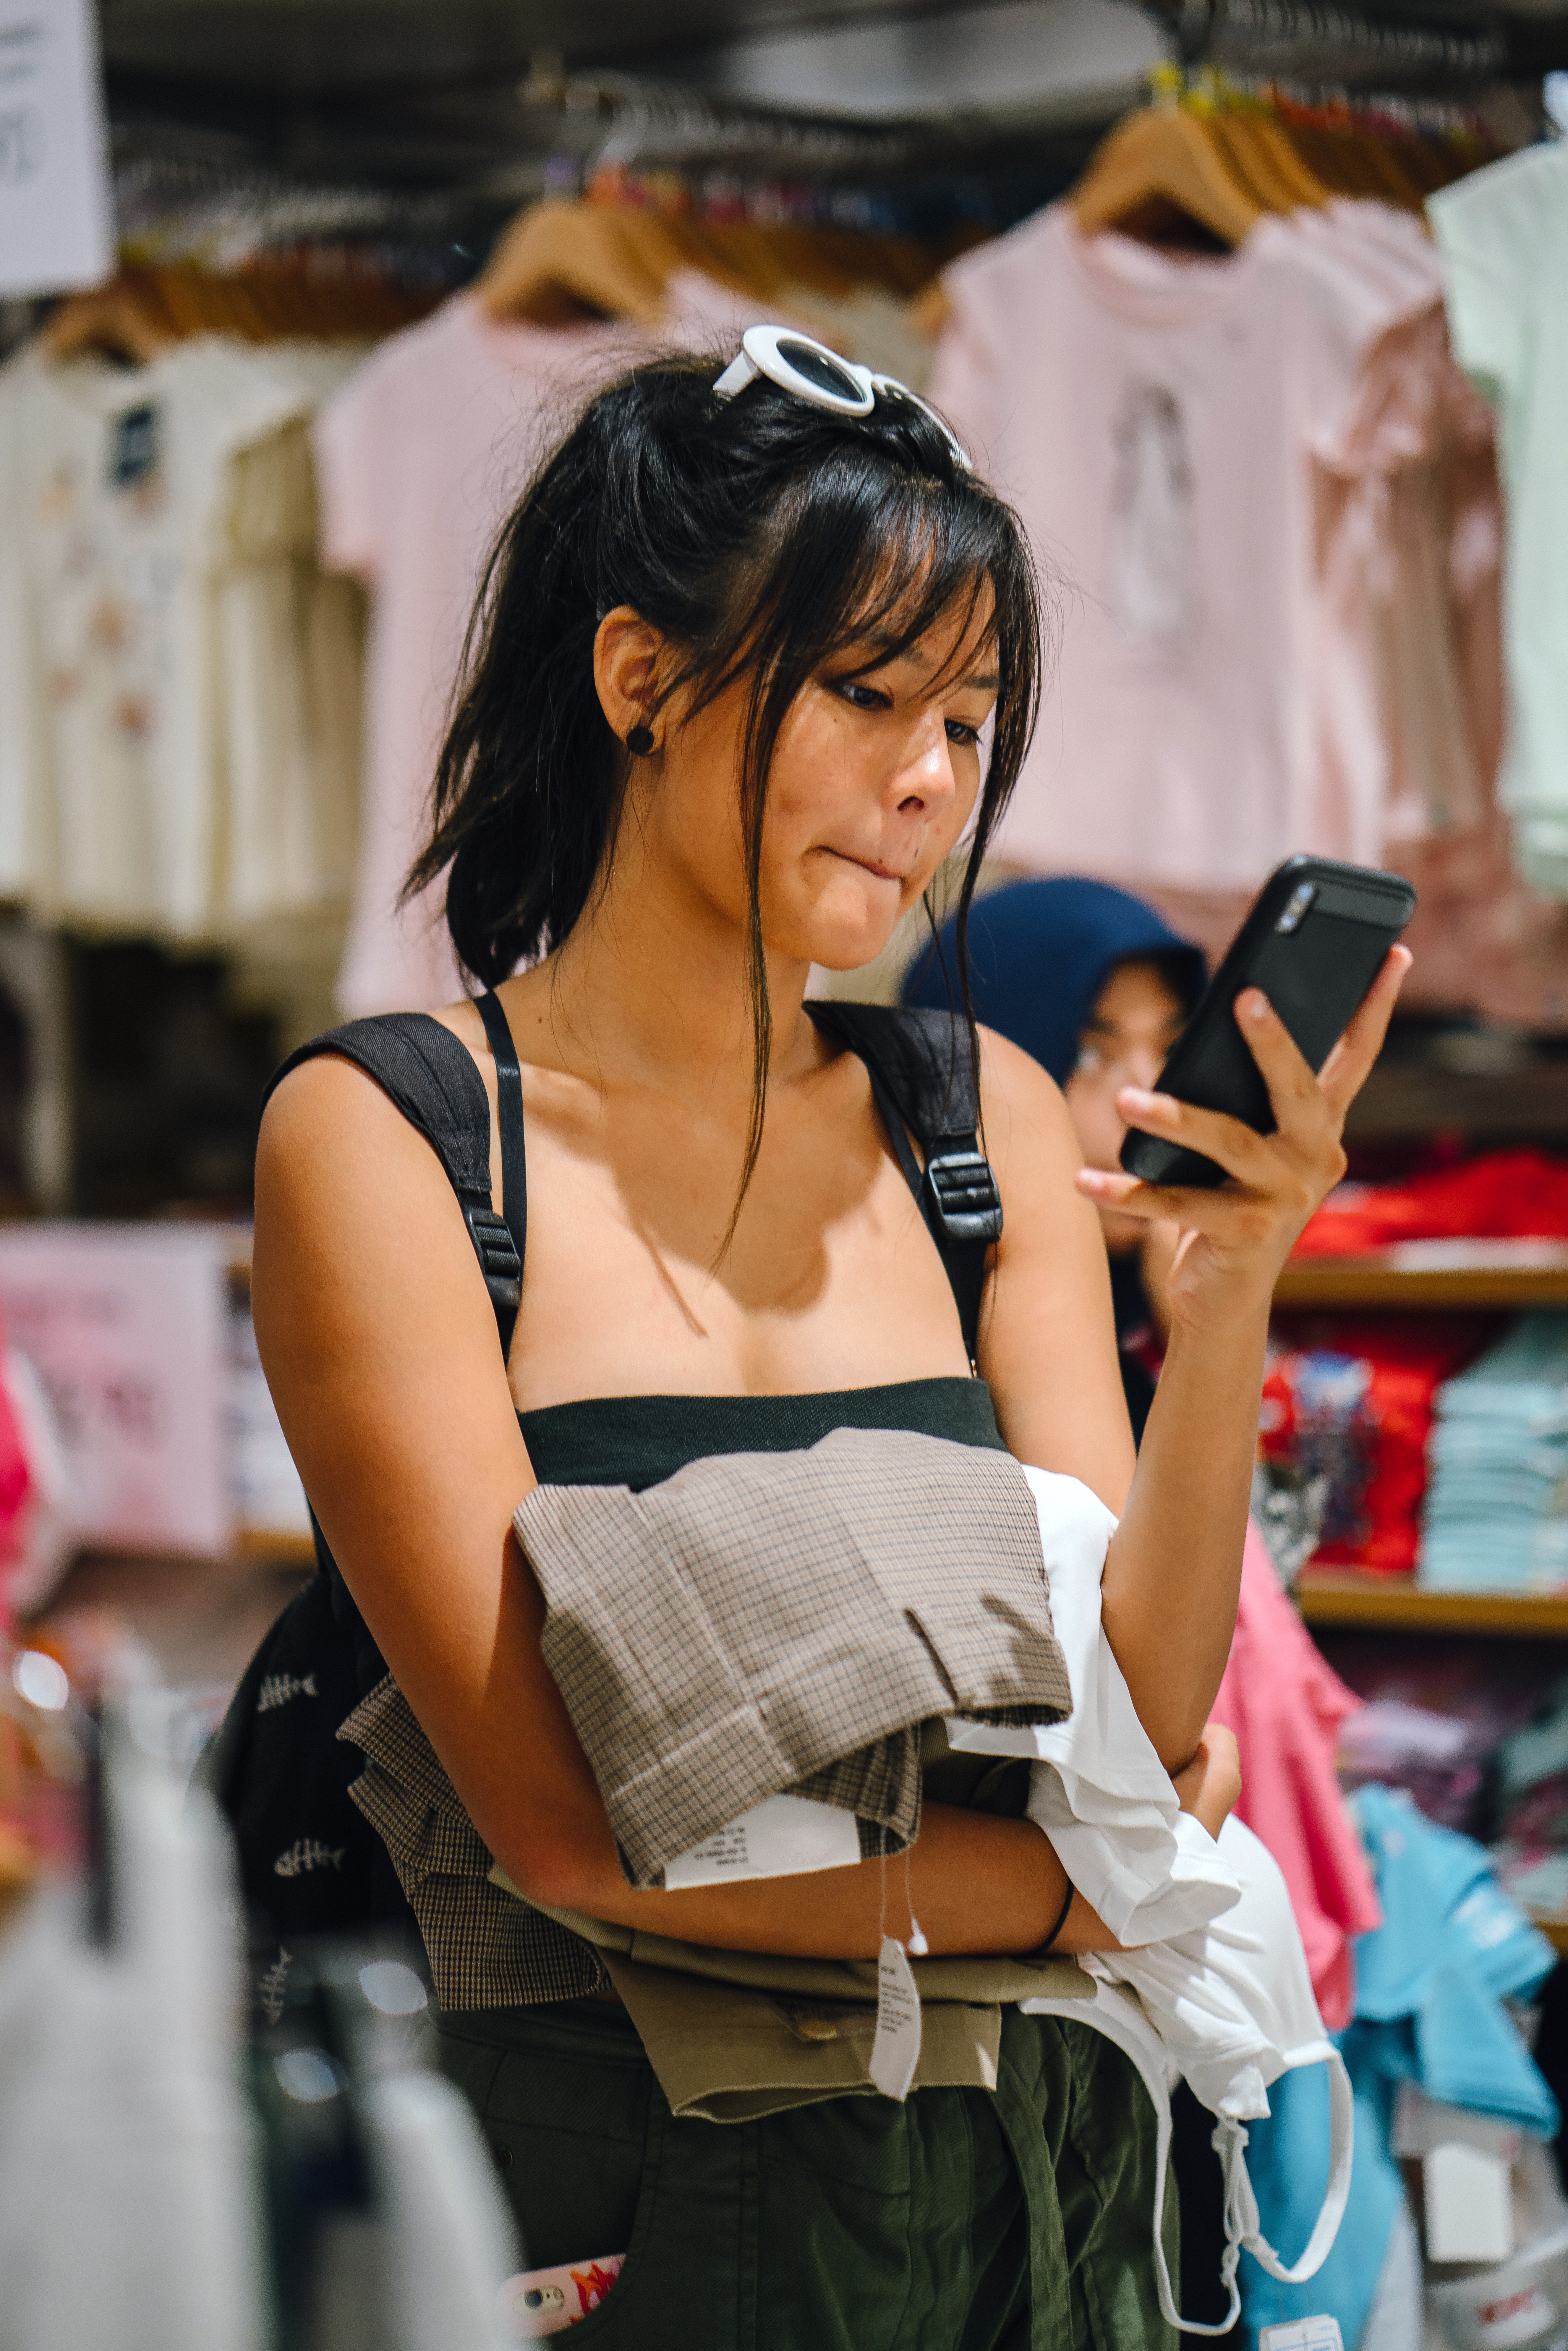
girl